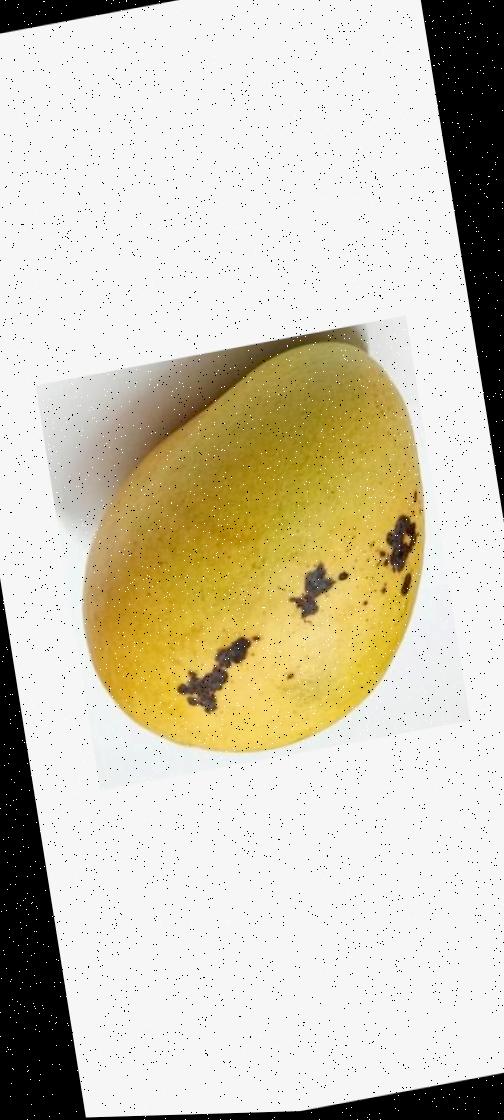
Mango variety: Bari-11